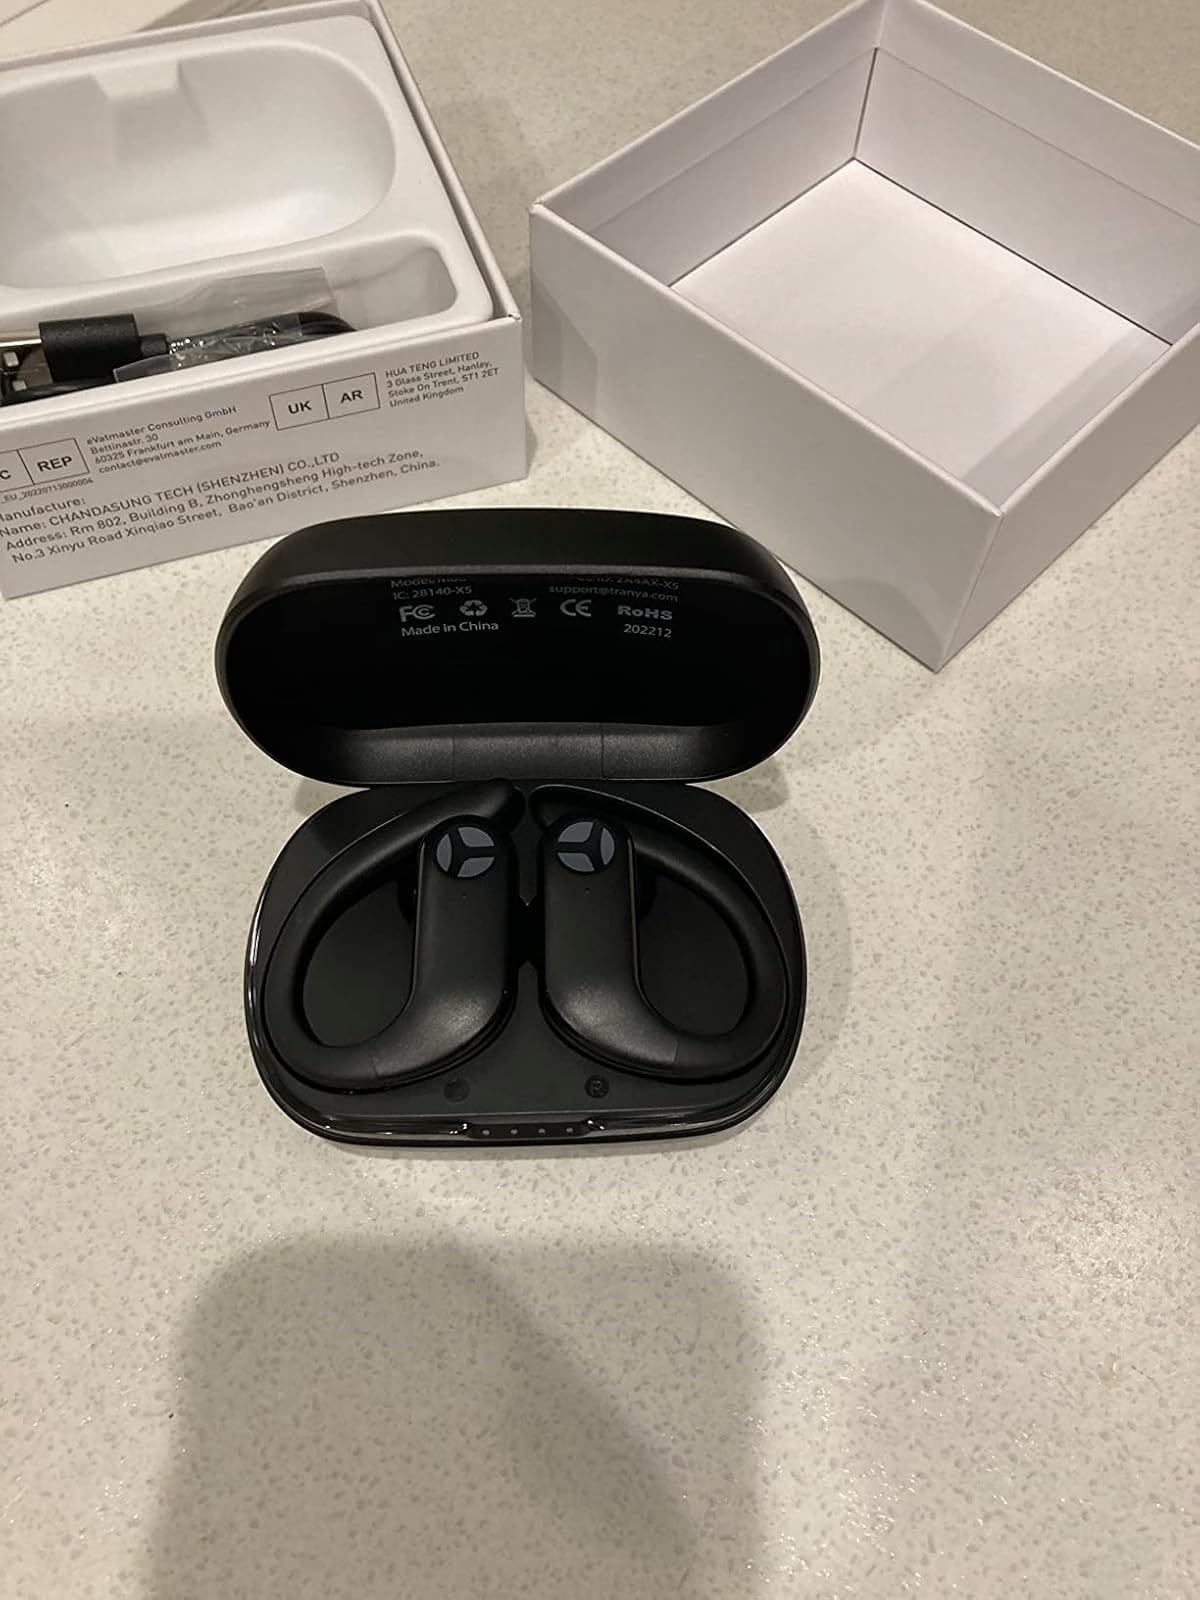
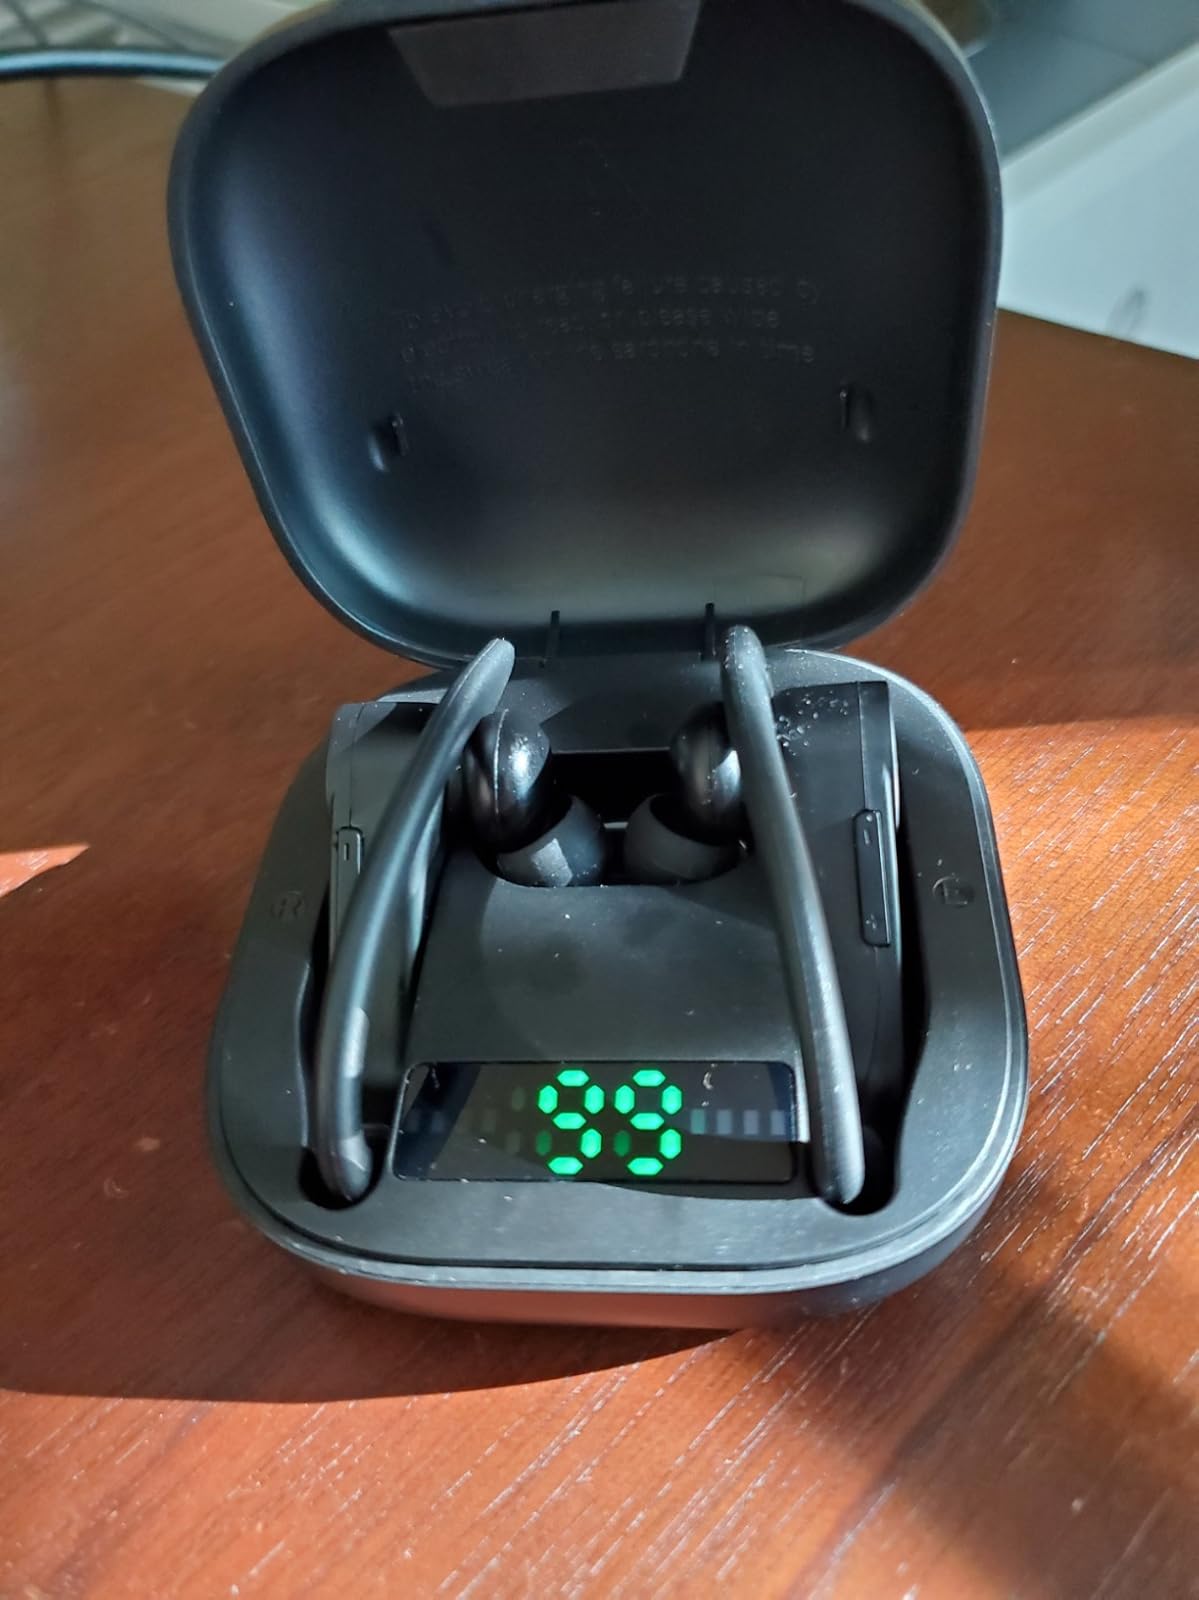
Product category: earbuds
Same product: no